Nashville Ballet

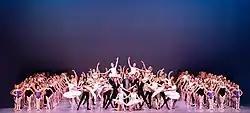
Nashville Ballet

Nashville Ballet is a professional ballet company in Tennessee. Founded in 1986 and based in Nashville, Tennessee, it presents a repertoire of classic and contemporary works by a variety of choreographers, including Artistic Director Paul Vasterling.